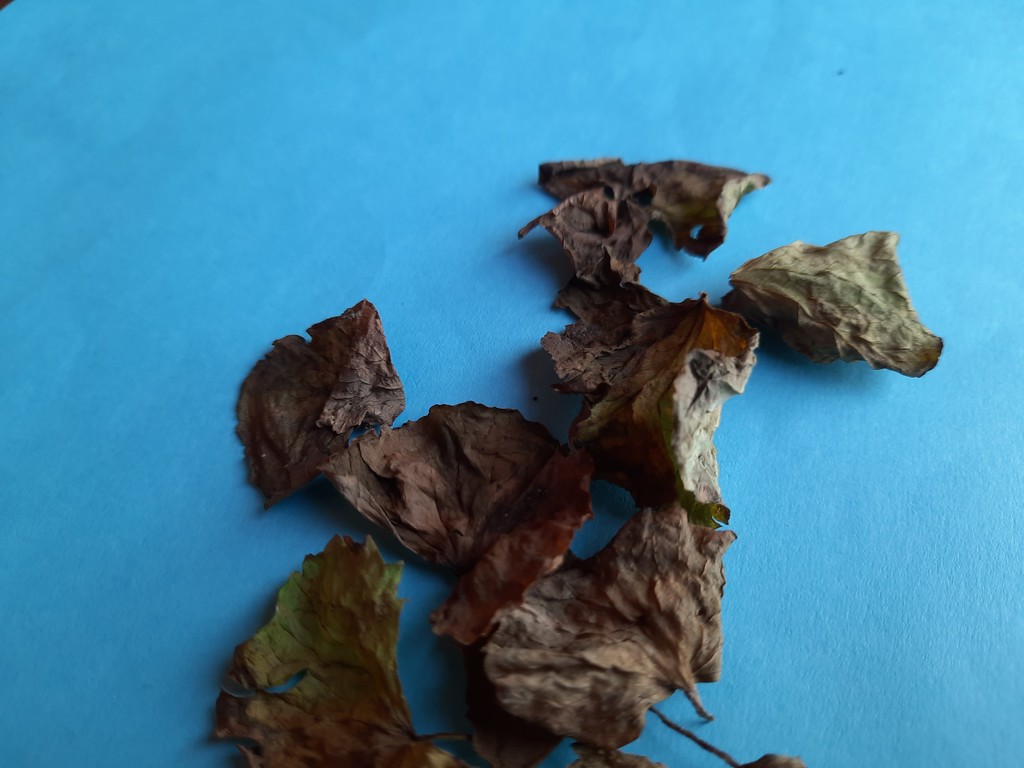
Label: Dried